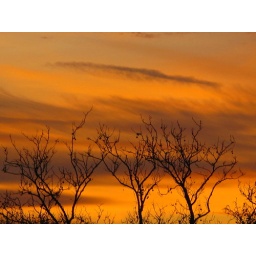
Fiery orange sky over barren trees on the frozen tundra of New Jersey.